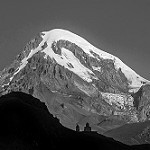
Label: B & W